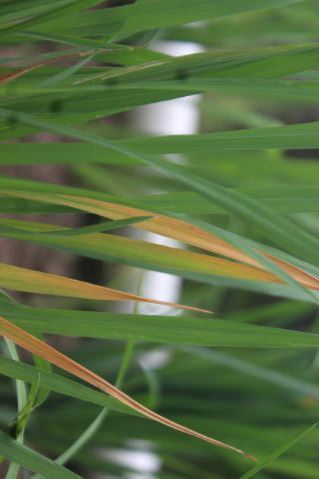
Disease: Tungro